A Wednesday!

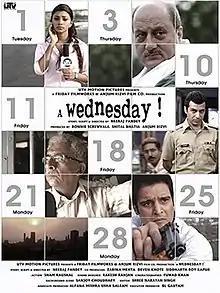
Theatrical release poster

A Wednesday! is a 2008 Indian Hindi-language crime thriller film written and directed by Neeraj Pandey and produced by Ronnie Screwvala, Anjum Rizvi and Shital Bhatia under UTV Motion Pictures and Friday Filmworks. The film stars Naseeruddin Shah and Anupam Kher, and is set between 2 pm and 6 pm on a Wednesday. The film depicts a confrontation between a police commissioner and an anonymous caller who threatens to detonate bombs throughout Mumbai if four terrorists are not freed from police custody.